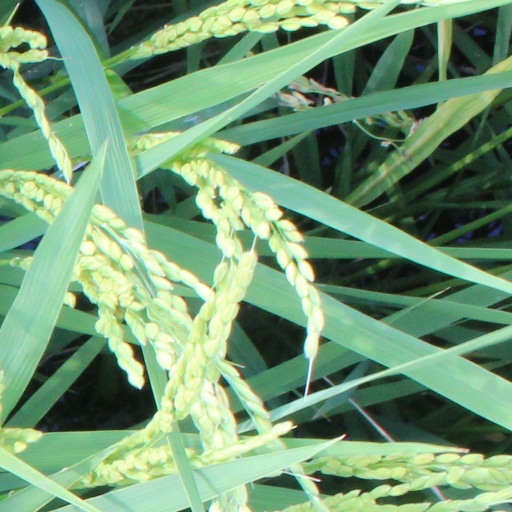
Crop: rice